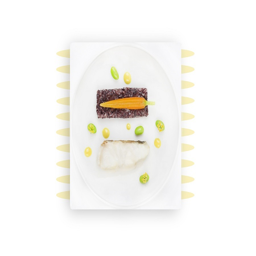
one of the dishes created by person for passengers in a previous partnership with the airline .